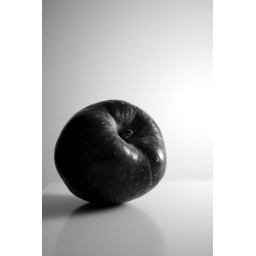
Apple in black & white